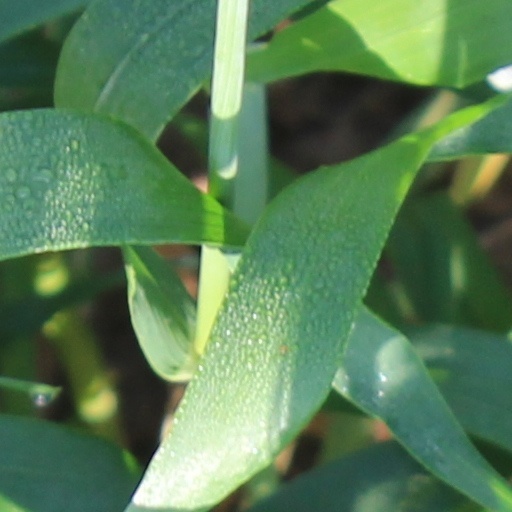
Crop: wheat